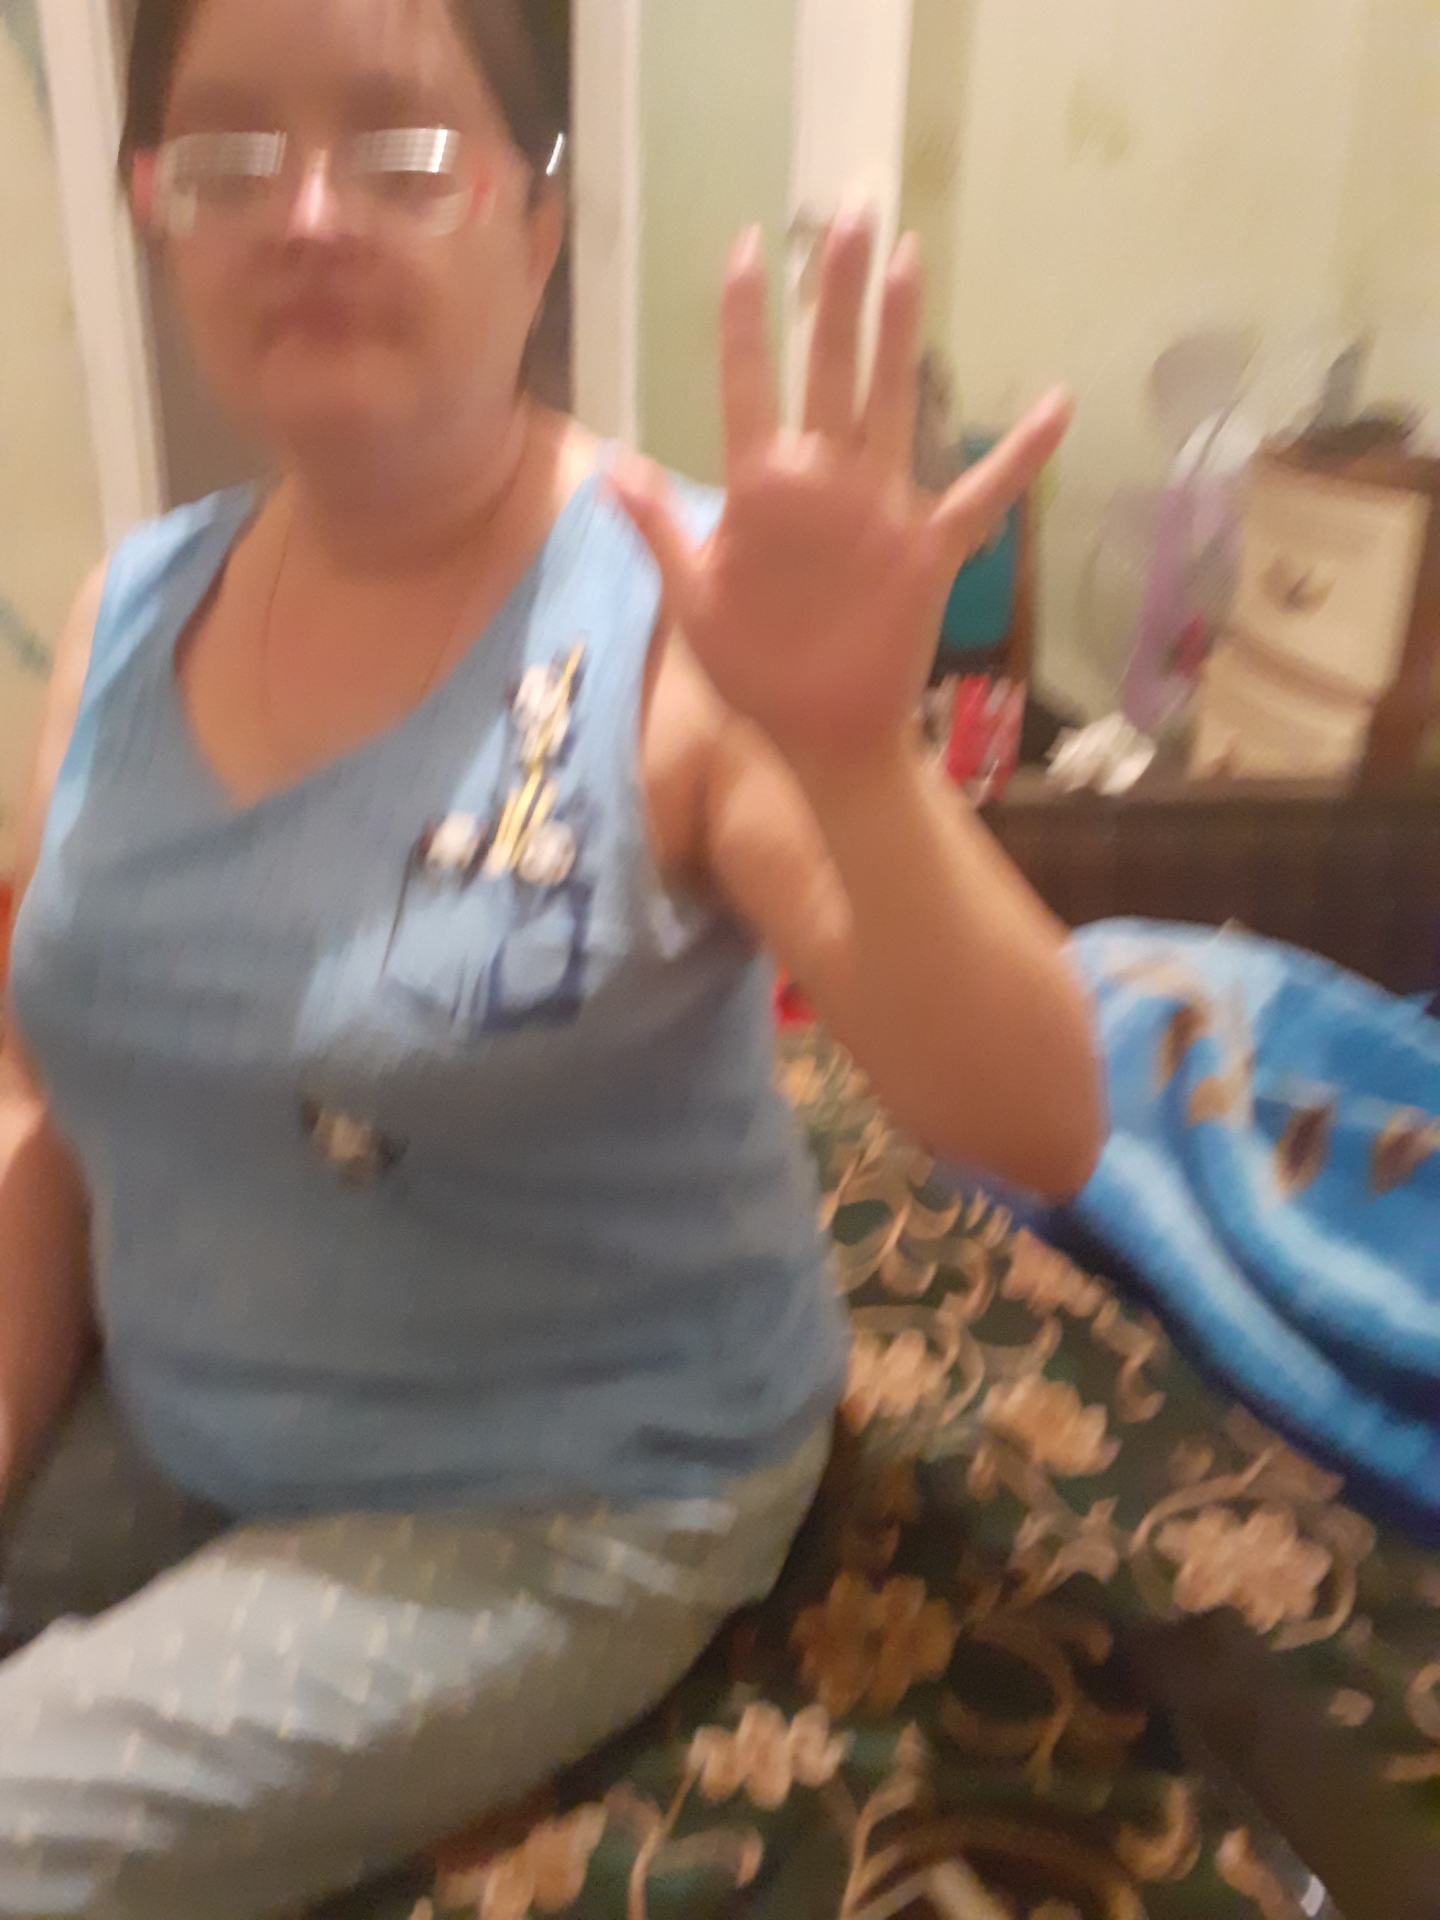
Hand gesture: palm